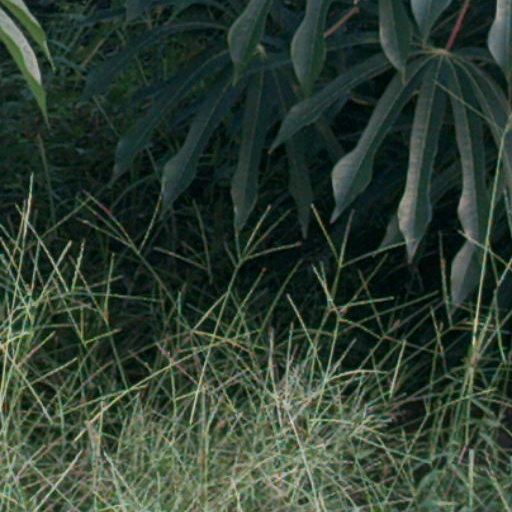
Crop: cassava